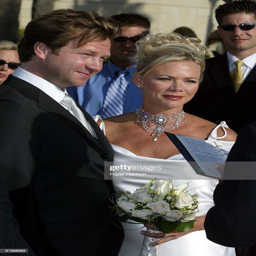
son of bassist , with his bride who married on the beach .